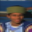
Label: boy